Carraro Agritalia

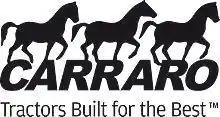
Logo used for the Carraro tractors produced by Carraro Agritalia

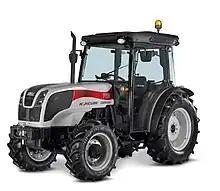
Carraro Agricube Tractor

In October 2023, Carraro Spa (Agritalia) signed an agreement with Antonio Carraro to design and build some specialized tractors for Antonio Carraro under their brand, bringing the two companies into partnership again.